Billy Down

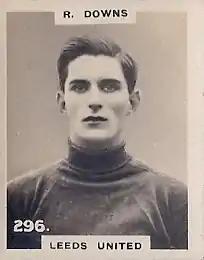
Godfrey Phillips Cigarette card featuring Billy Down

William Down (22 January 1898 – 1977) was an English professional association footballer who played as a goalkeeper. He played over 200 matches in the Football League for four clubs during the 1920s.